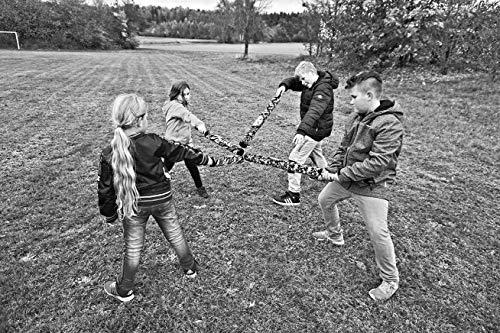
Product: Sunflex Fandango Striker Glow - Glow in The Dark Foam Swords - 2 Foam Hit Sticks
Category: Toys & Games | Sports & Outdoor Play | Pools & Water Toys | Pool Toys
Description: INCLUDED - 2 Fandango Striker Glow Foam Swords in a drawstring bag.
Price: $34.99
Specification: Product Dimensions:         33 x 3 x 1 inches ; 9.8 ounces    |Shipping Weight: 1.4 pounds (View shipping rates and policies)|ASIN: B019DP3UL8|Item model number: 75515|    #640    in Pool Toys